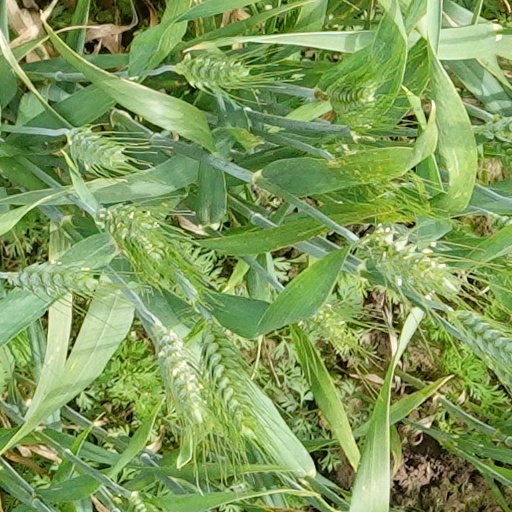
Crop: wheat